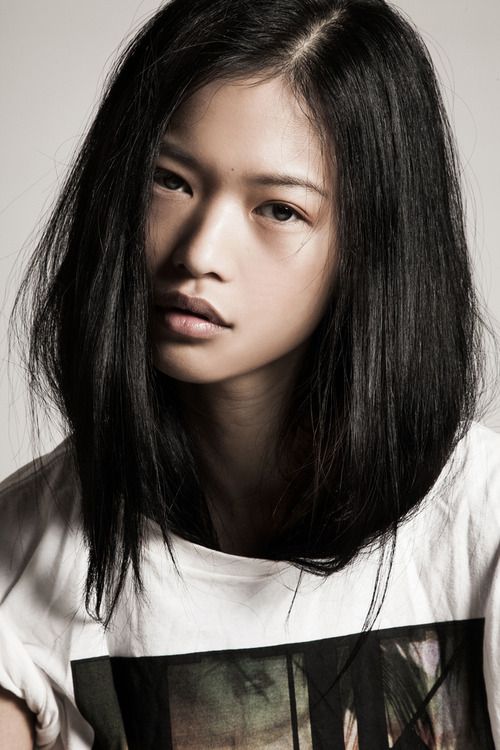
Portrait style: Real Portrait